Franklin Benjamin Sanborn

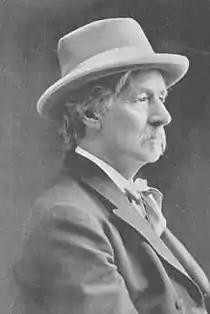
Franklin Sanborn in 1900

From 1863 to 1868, Sanborn was an editor of "The Commonwealth" newspaper of Boston, from 1867 to 1897 of the "Journal of Social Science", and from 1868 to 1914 a correspondent of the "Springfield Republican". He was one of the founders of, and was closely identified with, the American Social Science Association (secretary 1865–1897), the National Prison Association, the National Conference of Charities, the Clarke School for the Deaf, the Massachusetts Infant Asylum, and the Concord School of Philosophy. He lectured at Cornell, Smith, and Wellesley.